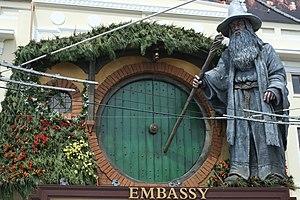
Gandalf est un personnage de fiction appartenant au légendaire de l'écrivain britannique J. R. R. Tolkien, apparaissant dans Le Hobbit, puis dans Le Seigneur des anneaux.